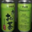
Label: can